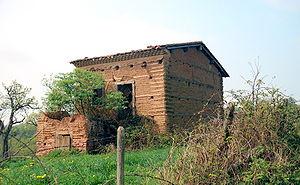
Maison en pisé dans le hameau de Loure, matériau traditionnel (commune de Sermentizon, Puy-de-Dôme, France).
Sermentizon est une commune française située dans le département du Puy-de-Dôme, en région Auvergne-Rhône-Alpes.
La construction en terre désigne les techniques et réalisations de la construction en terre.
Le pisé est un mode de construction en terre crue, comme l'adobe ou la bauge. On le met en œuvre dans des coffrages appelés banches. La terre est idéalement graveleuse et argileuse, mais on trouve souvent des constructions en pisé réalisées avec des terres fines.